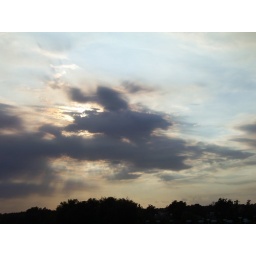
I took this out ouf of the sun roof in my car in dAltamonte Springs, FL